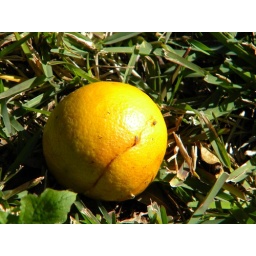
orange in grass